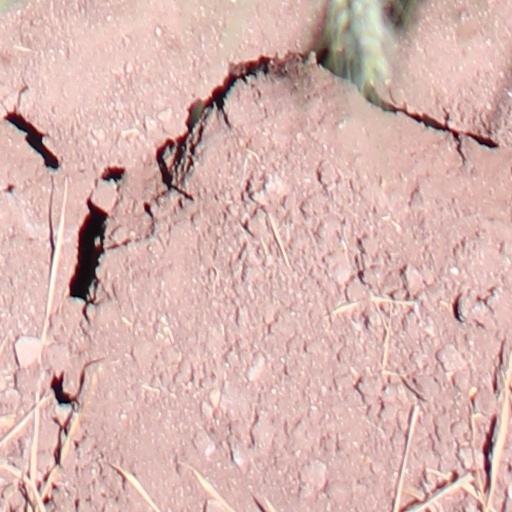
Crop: wheat